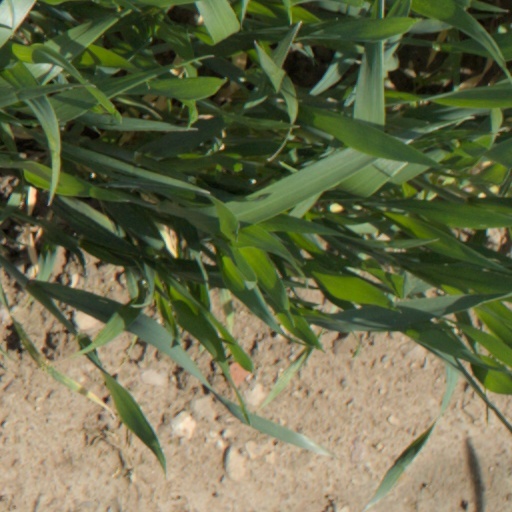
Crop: wheat